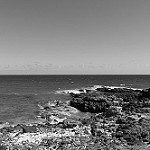
Label: B & W